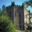
Label: castle